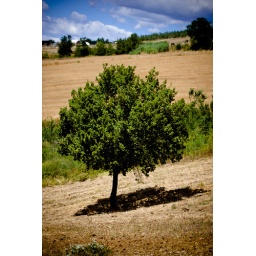
The only tree in the field